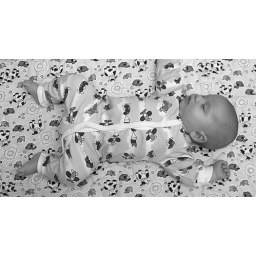
Robbie in airplane jammies on cow quilt.